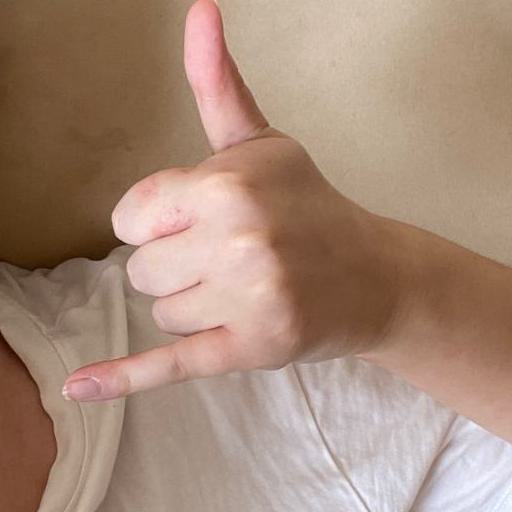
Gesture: call